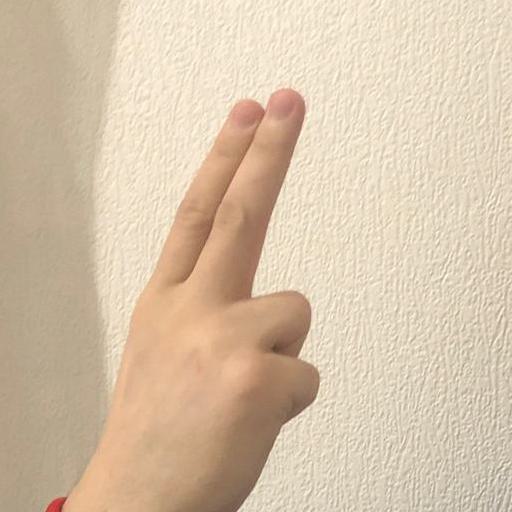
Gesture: two_up_inverted